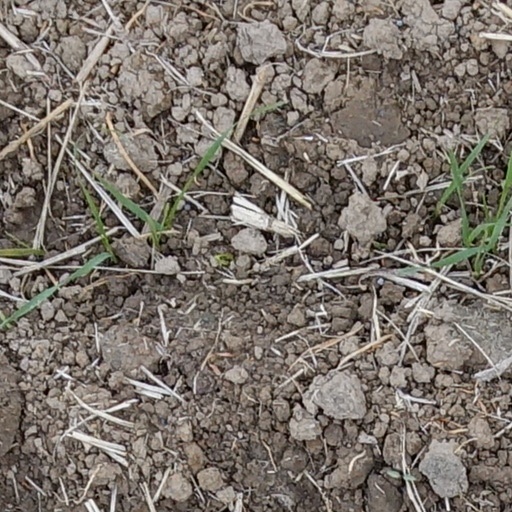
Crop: wheat